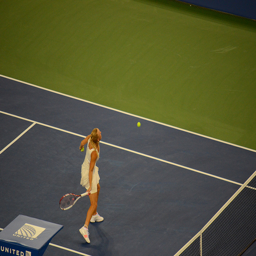
a girl in a white tennis outfit taking a swing at the ball
The lady is running to hit the tennis ball
a woman in a dress prepares to hit a tennis ball
a woman standing on a tennis court while playing the game
A woman stands on a blue tennis court getting ready to hit the ball.